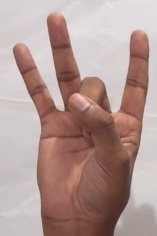
ASL sign: 8